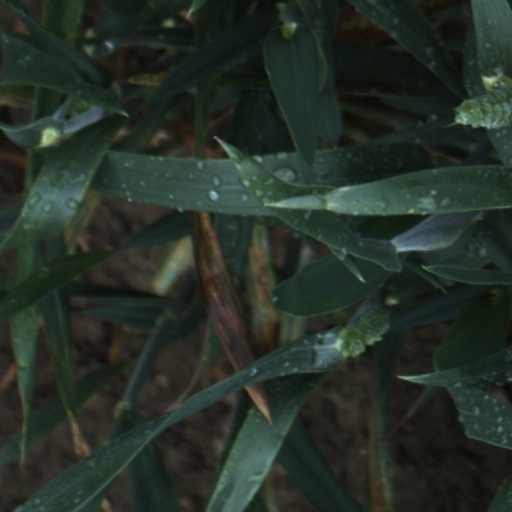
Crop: wheat